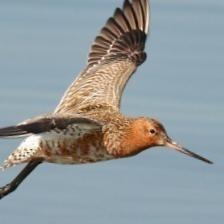
Species: BAR-TAILED GODWIT
Scientific name: LIMOSA LAPPONICA